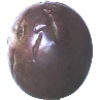
Label: Passion Fruit 1